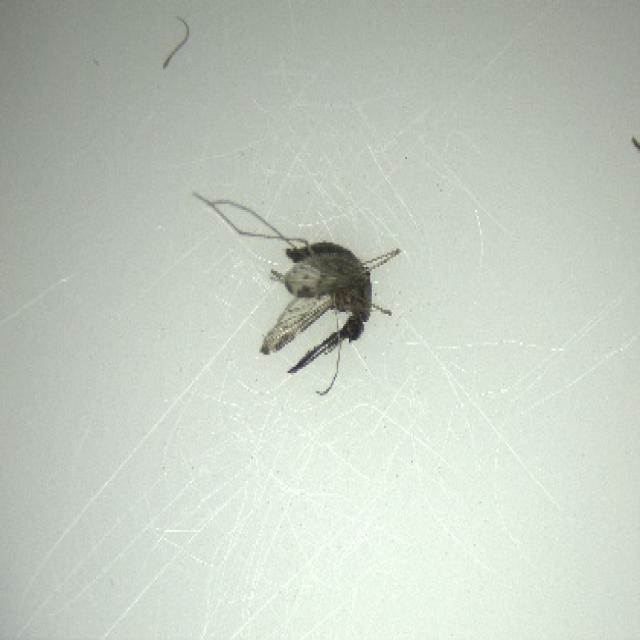
Species: anopheles_sinensis